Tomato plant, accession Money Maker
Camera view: tilt-top (135 deg); turntable rotation: 270 degrees
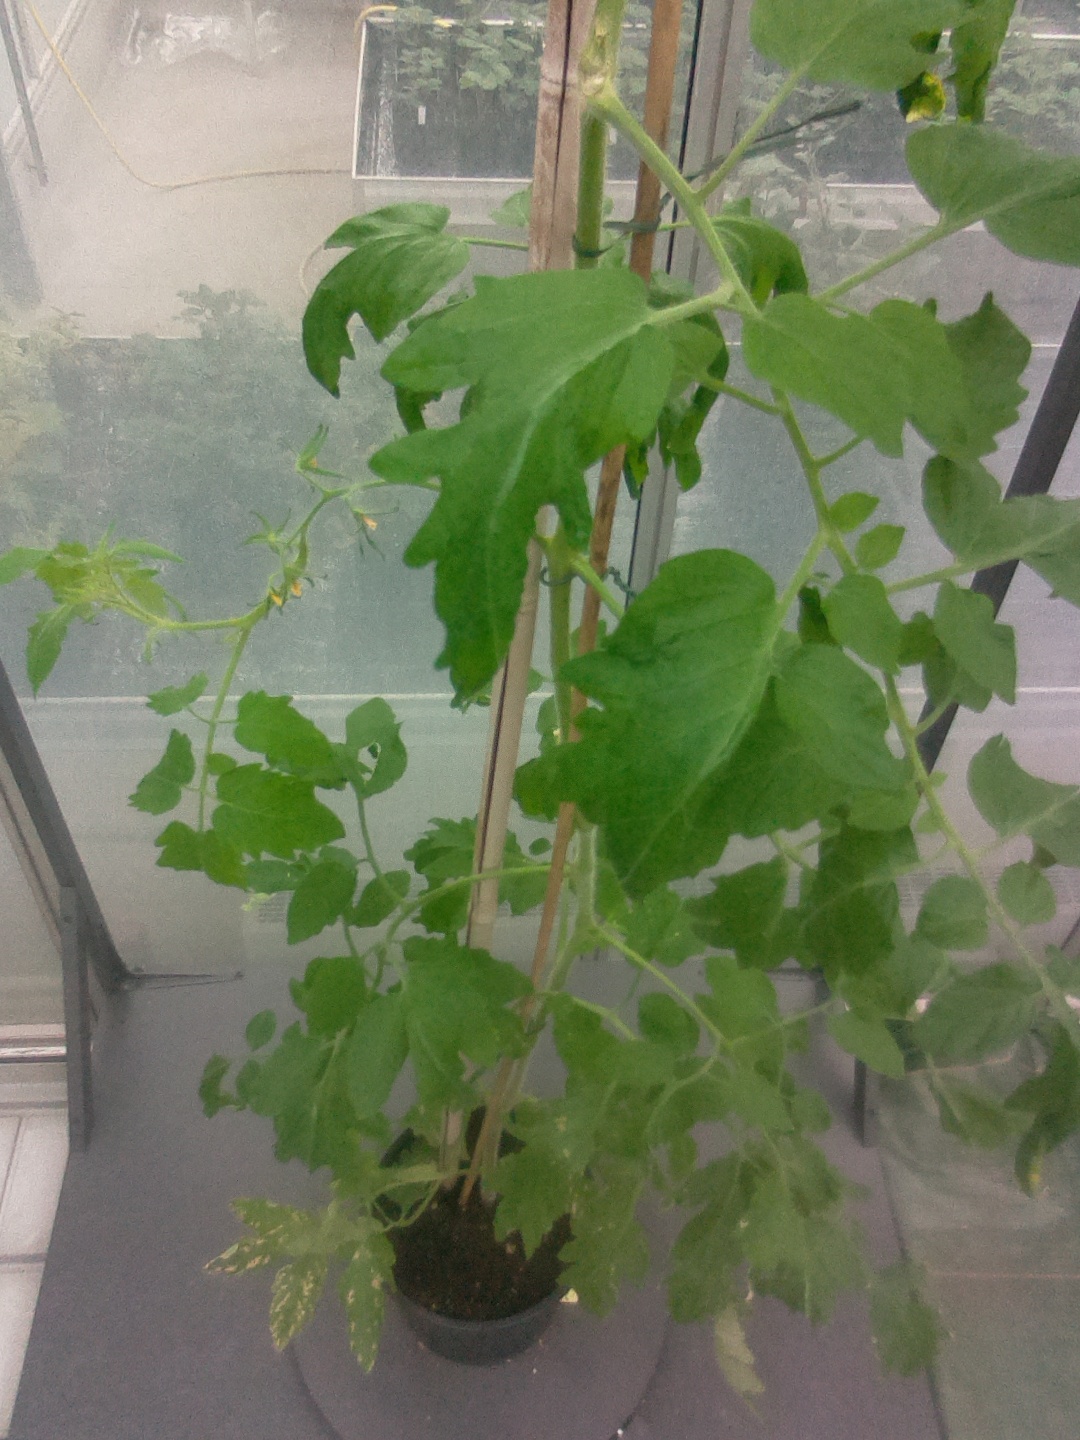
BBCH growth stage 68: Full flowering, 80%-90% of flowers open, more petals falling